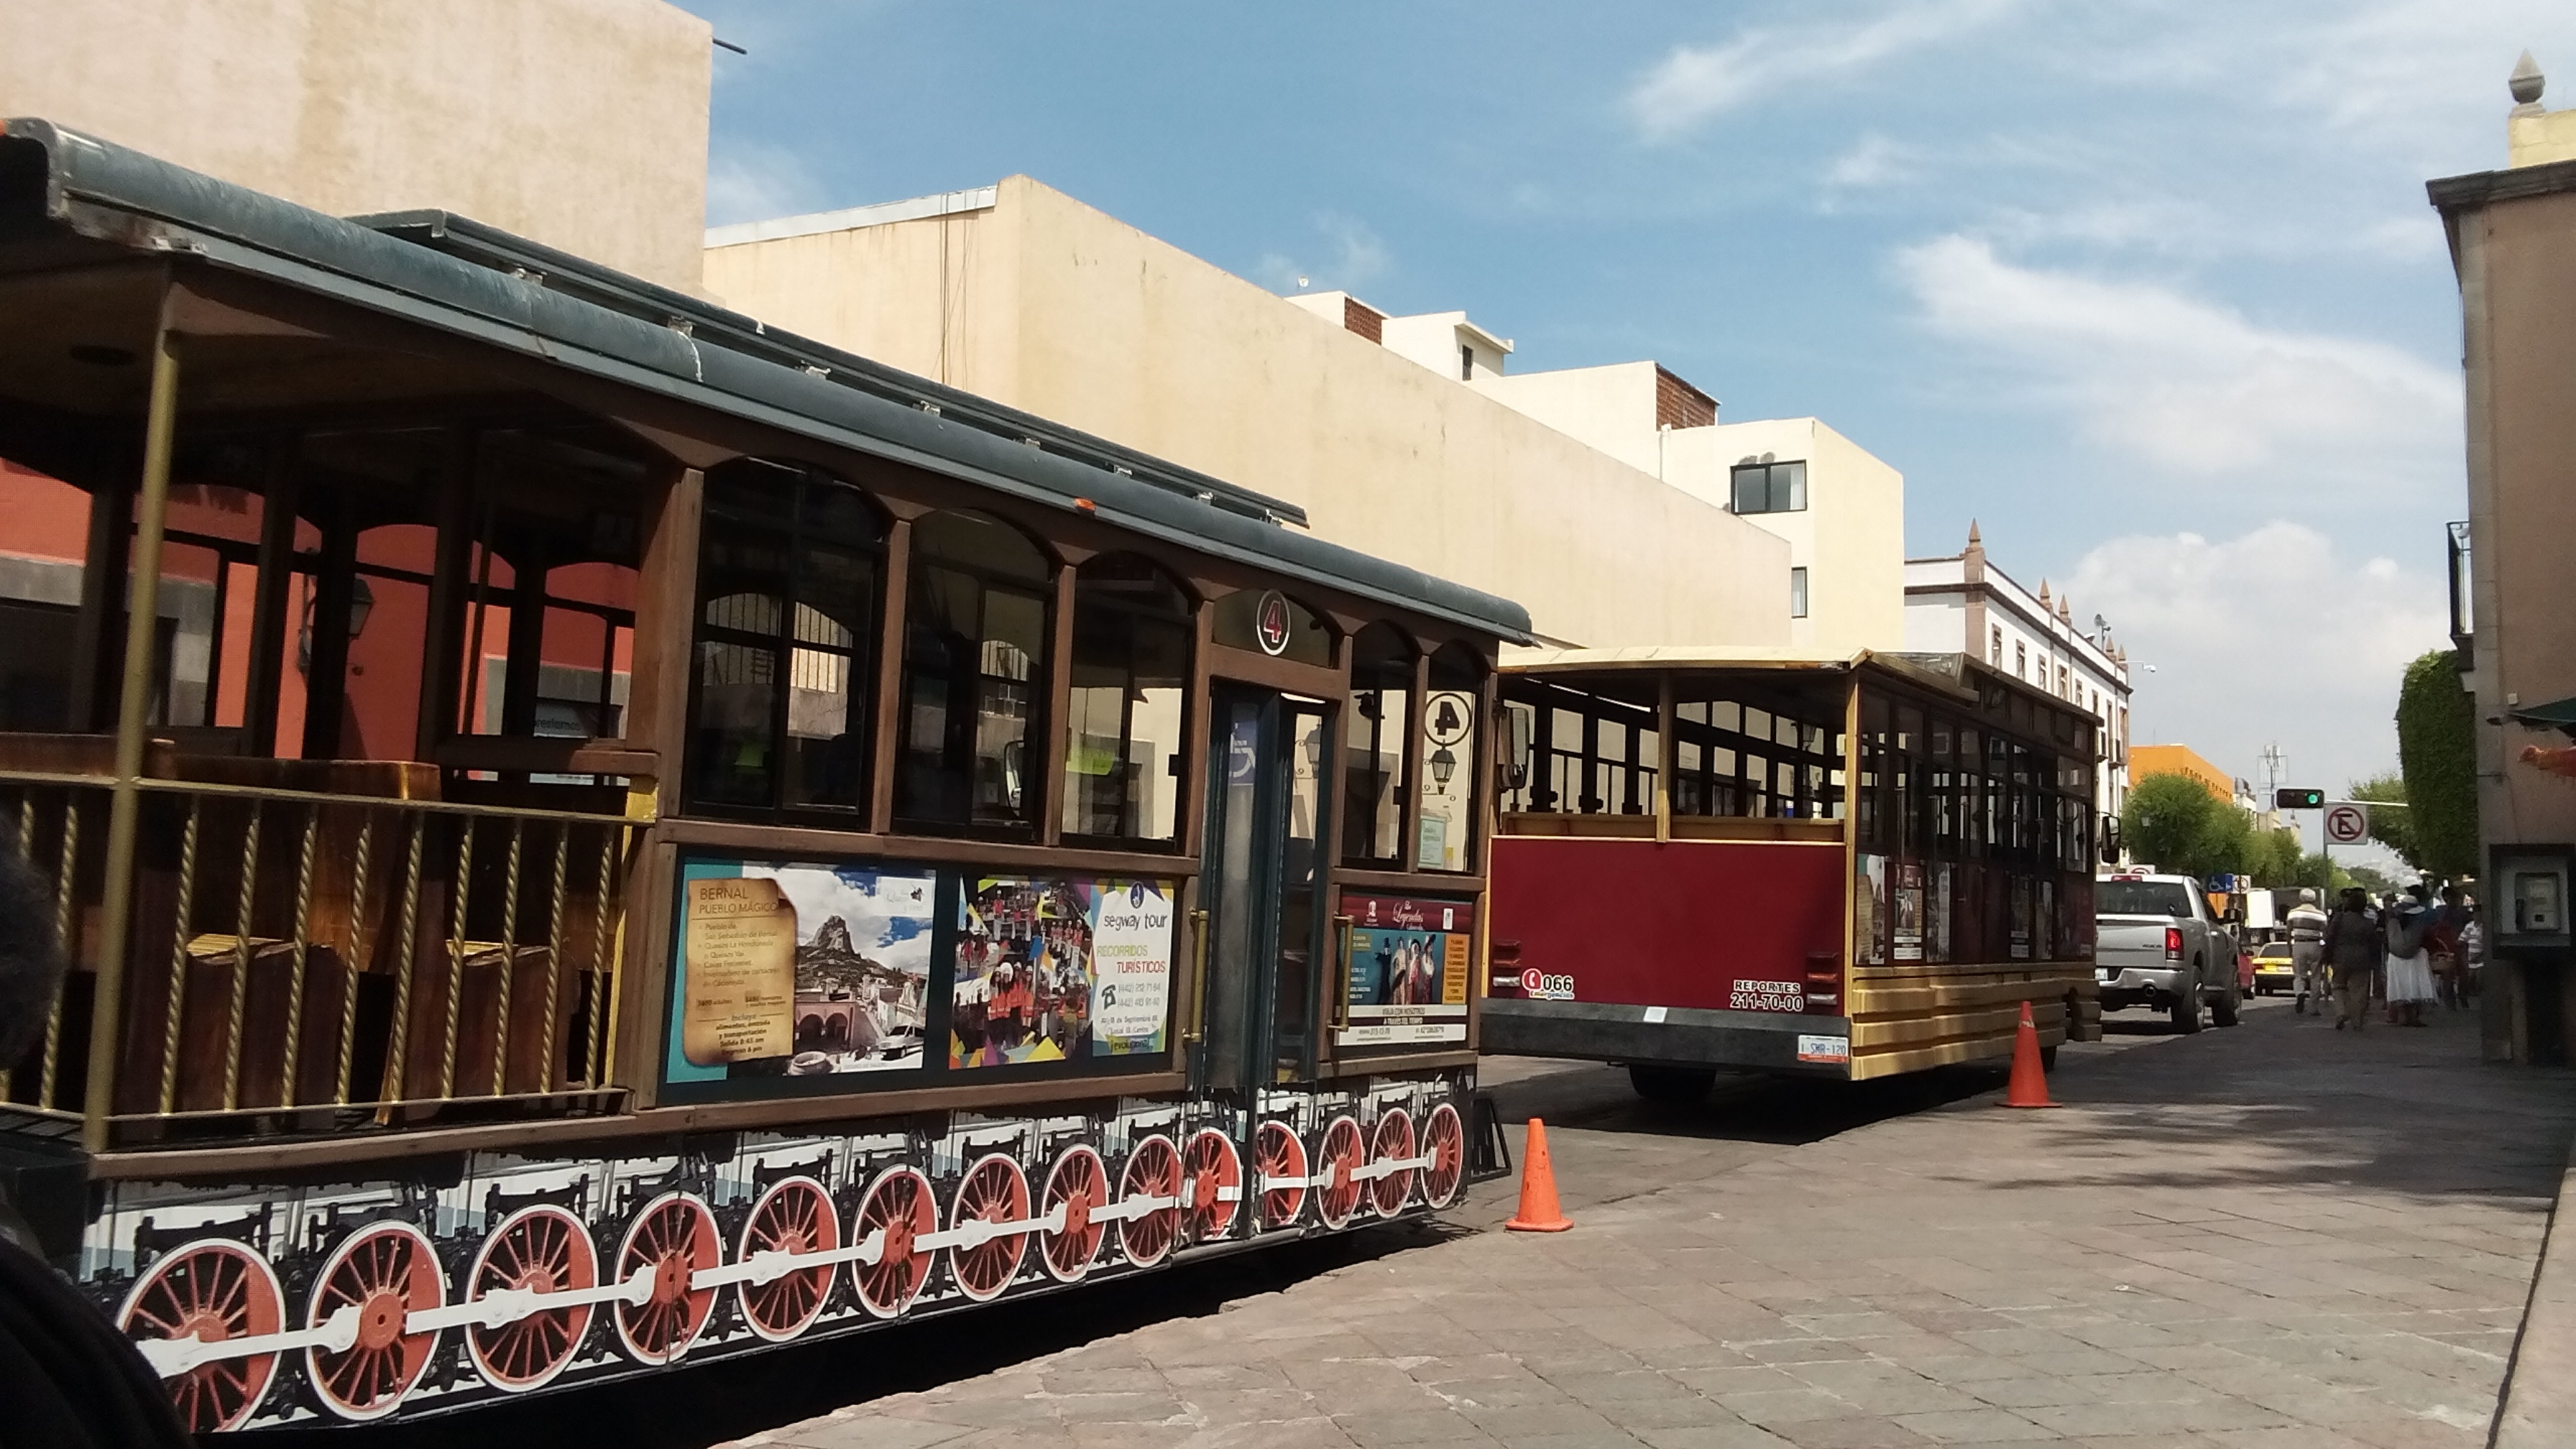
town, tram, transport, vehicle, cable car, public transport, land vehicle, rolling stock